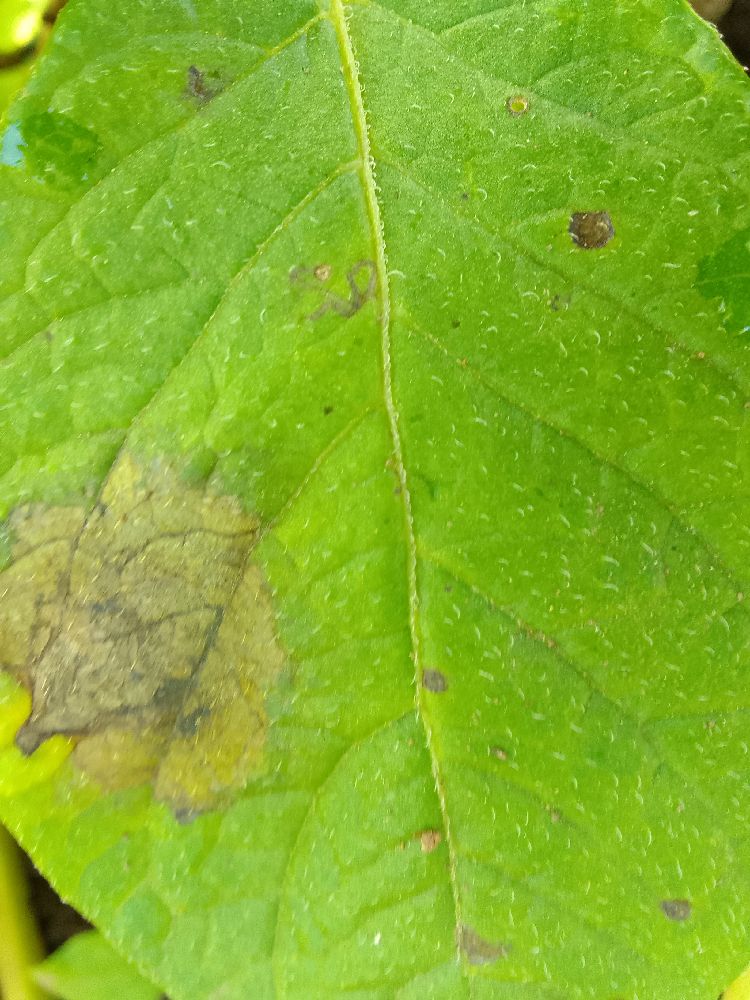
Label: Late blight